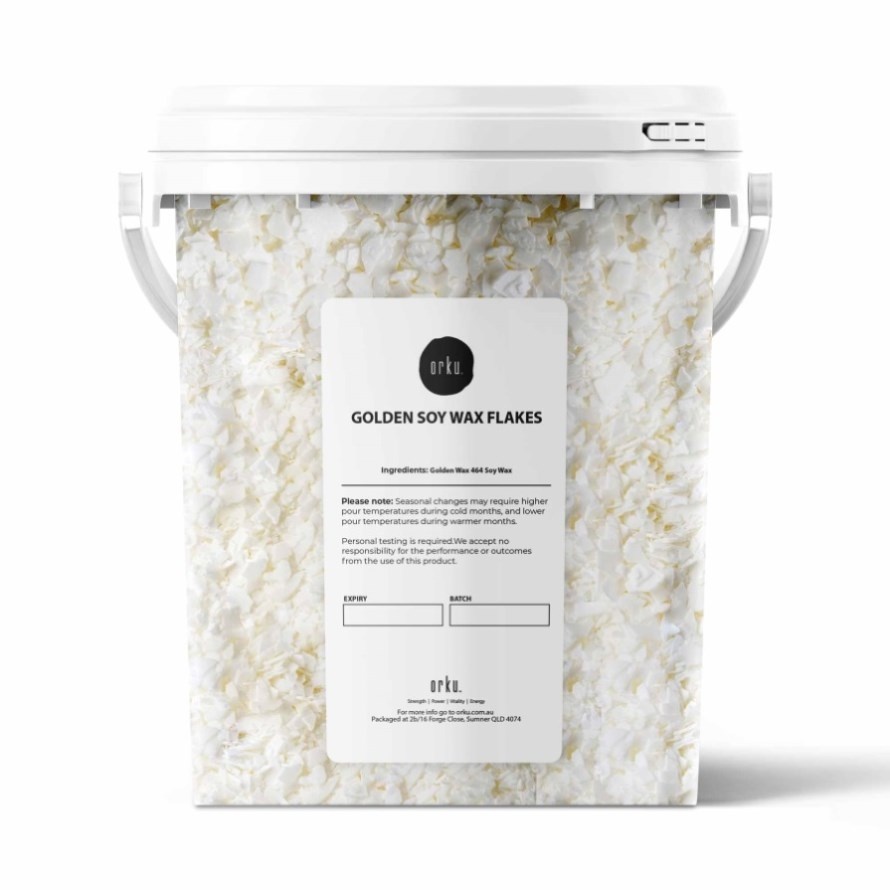
400g Golden 464 Soy Wax Flakes Bucket - 100% Pure Natural DIY Candle Melts Chips V238-SUPDZ-29216984039504
Note: Postage to New Zealand is not included. Golden Wax 464 Soy Wax Flakes. Easy to use professional grade Golden Wax 464 Soy wax is a hydrogenated soy oil and contains a soy-based additive.æIt is 100% pure Soy wax and is a natural alternative vegetable wax and kosher. The soy-based additive enables the soy to be poured at a hotter temperature (around 75 C) helping to reduce frosting and increasing FO percentage (fragrance oil) It has a lower melt point which helps with the burn and gives better glass adhesion. Suitable for container candles, tealights and clam shell melts. Not suitable for moulds. This wax does not requite the addition of any other additives. It is formaldehyde free, natural, not organic, not food grade. Specifications Colour: White Pour Temp: 65-80 C Melt Point: 46-49 C FO Load: 8%-10% Please note Seasonal changes may require higher pour temperatures during cold months, and lower pour temperatures during warmer months. Personal testing is required.We accept no responsibility for the performance or outcomes from the use of this product. Bucket lid colour may vary between clear or white depending on stock availability.
Brand: Orku
Category: Arts & Entertainment > Hobbies & Creative Arts > Arts & Crafts > Art & Crafting Materials > Olfactory Arts Materials > Candle Making Materials > Raw Candle Wax > Soy Wax